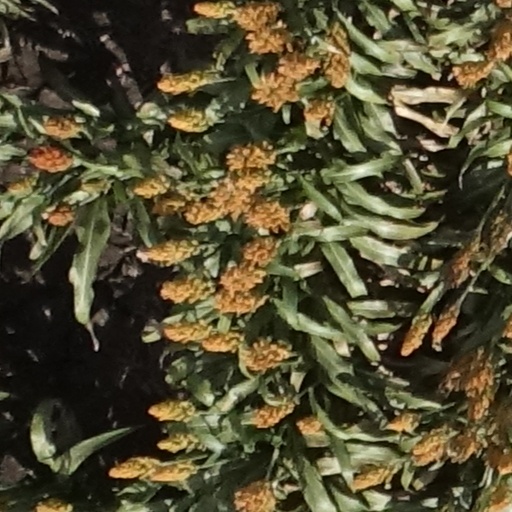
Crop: sorghum